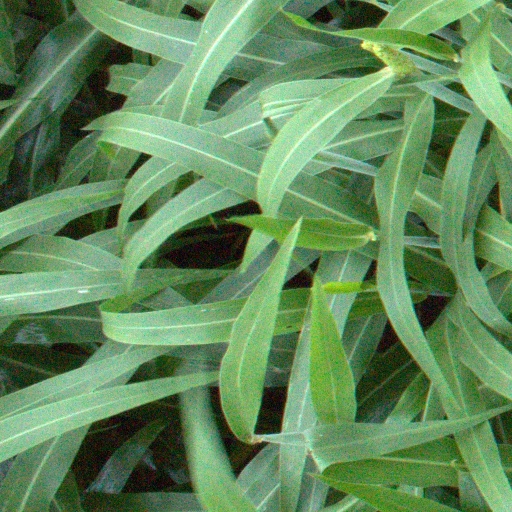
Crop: sorghum